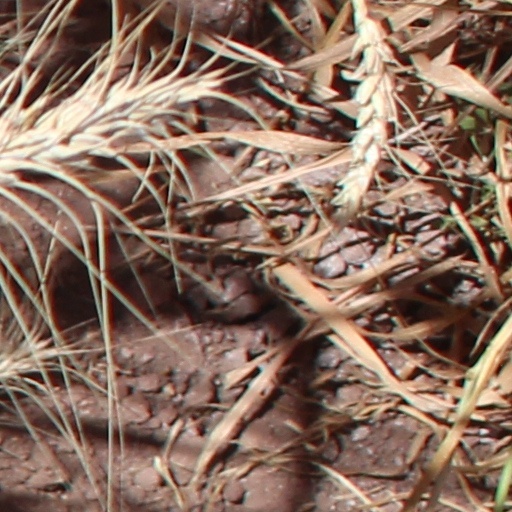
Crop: wheat